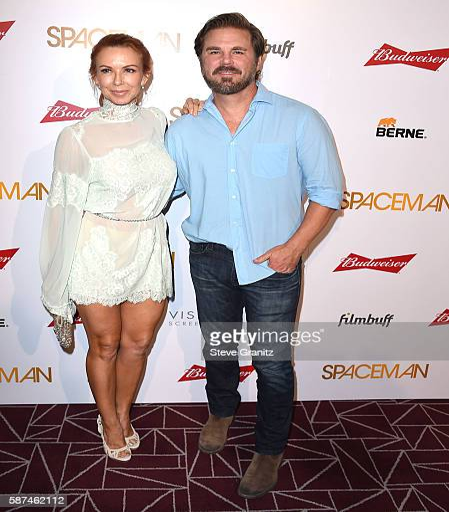
actor arrives at the premiere